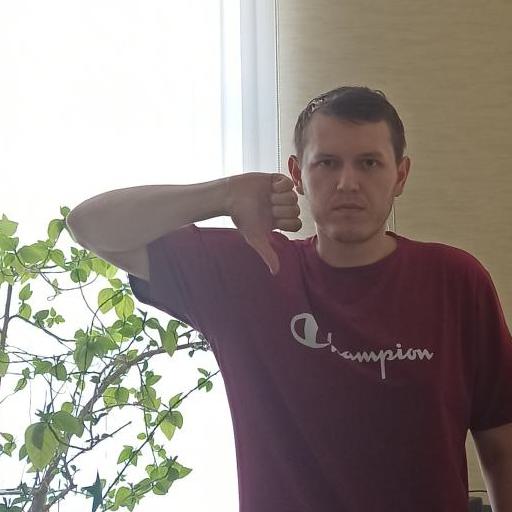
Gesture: dislike